Hjörvar Steinn Grétarsson

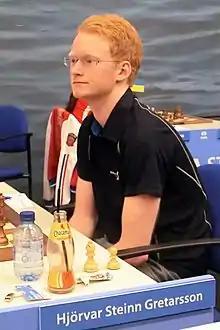
Hjörvar Steinn Grétarsson, Wijk aan Zee 2013

Hjörvar Steinn Grétarsson (born 29 May 1993) is an Icelandic chess grandmaster. As of January 2025, he is the second best-ranked Icelandic player in the world.